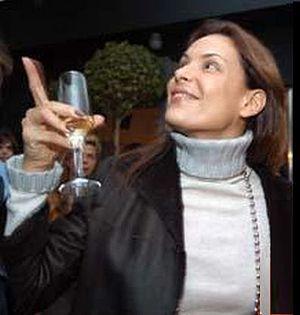
Avenida Brasil est une telenovela brésilienne, diffusée du 26 mars au 19 octobre 2012 sur le réseau de télévision Rede Globo. Créée et écrite par João Emanuel Carneiro, scénariste de plusieurs autres séries télévisées pour Globo, elle est réalisée par Ricardo Waddington.
Maria Carolina Álvares Ferraz, née le 25 janvier 1968 à Goiânia, est une actrice brésilienne.